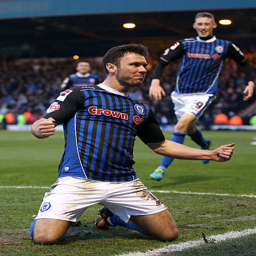
soccer player celebrates his goal during the third round match .